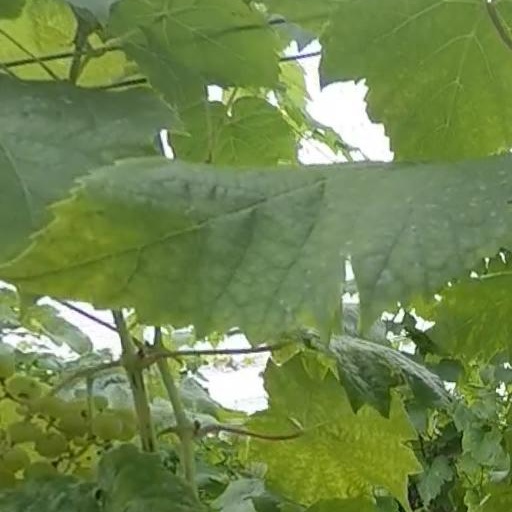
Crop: grape